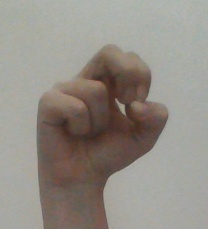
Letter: gaaf